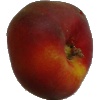
Label: Nectarine Flat 1